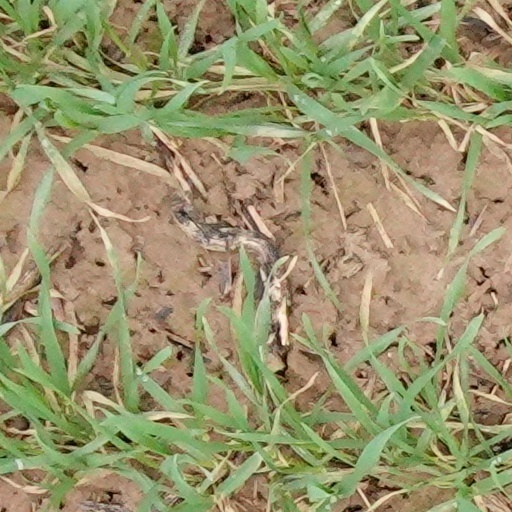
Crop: wheat